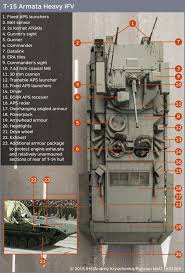
Label: BMP